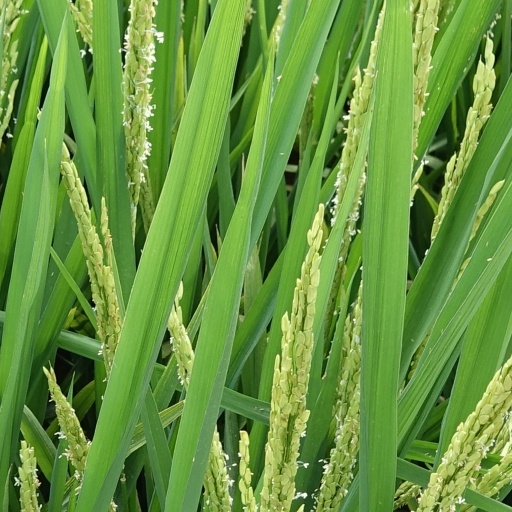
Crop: rice